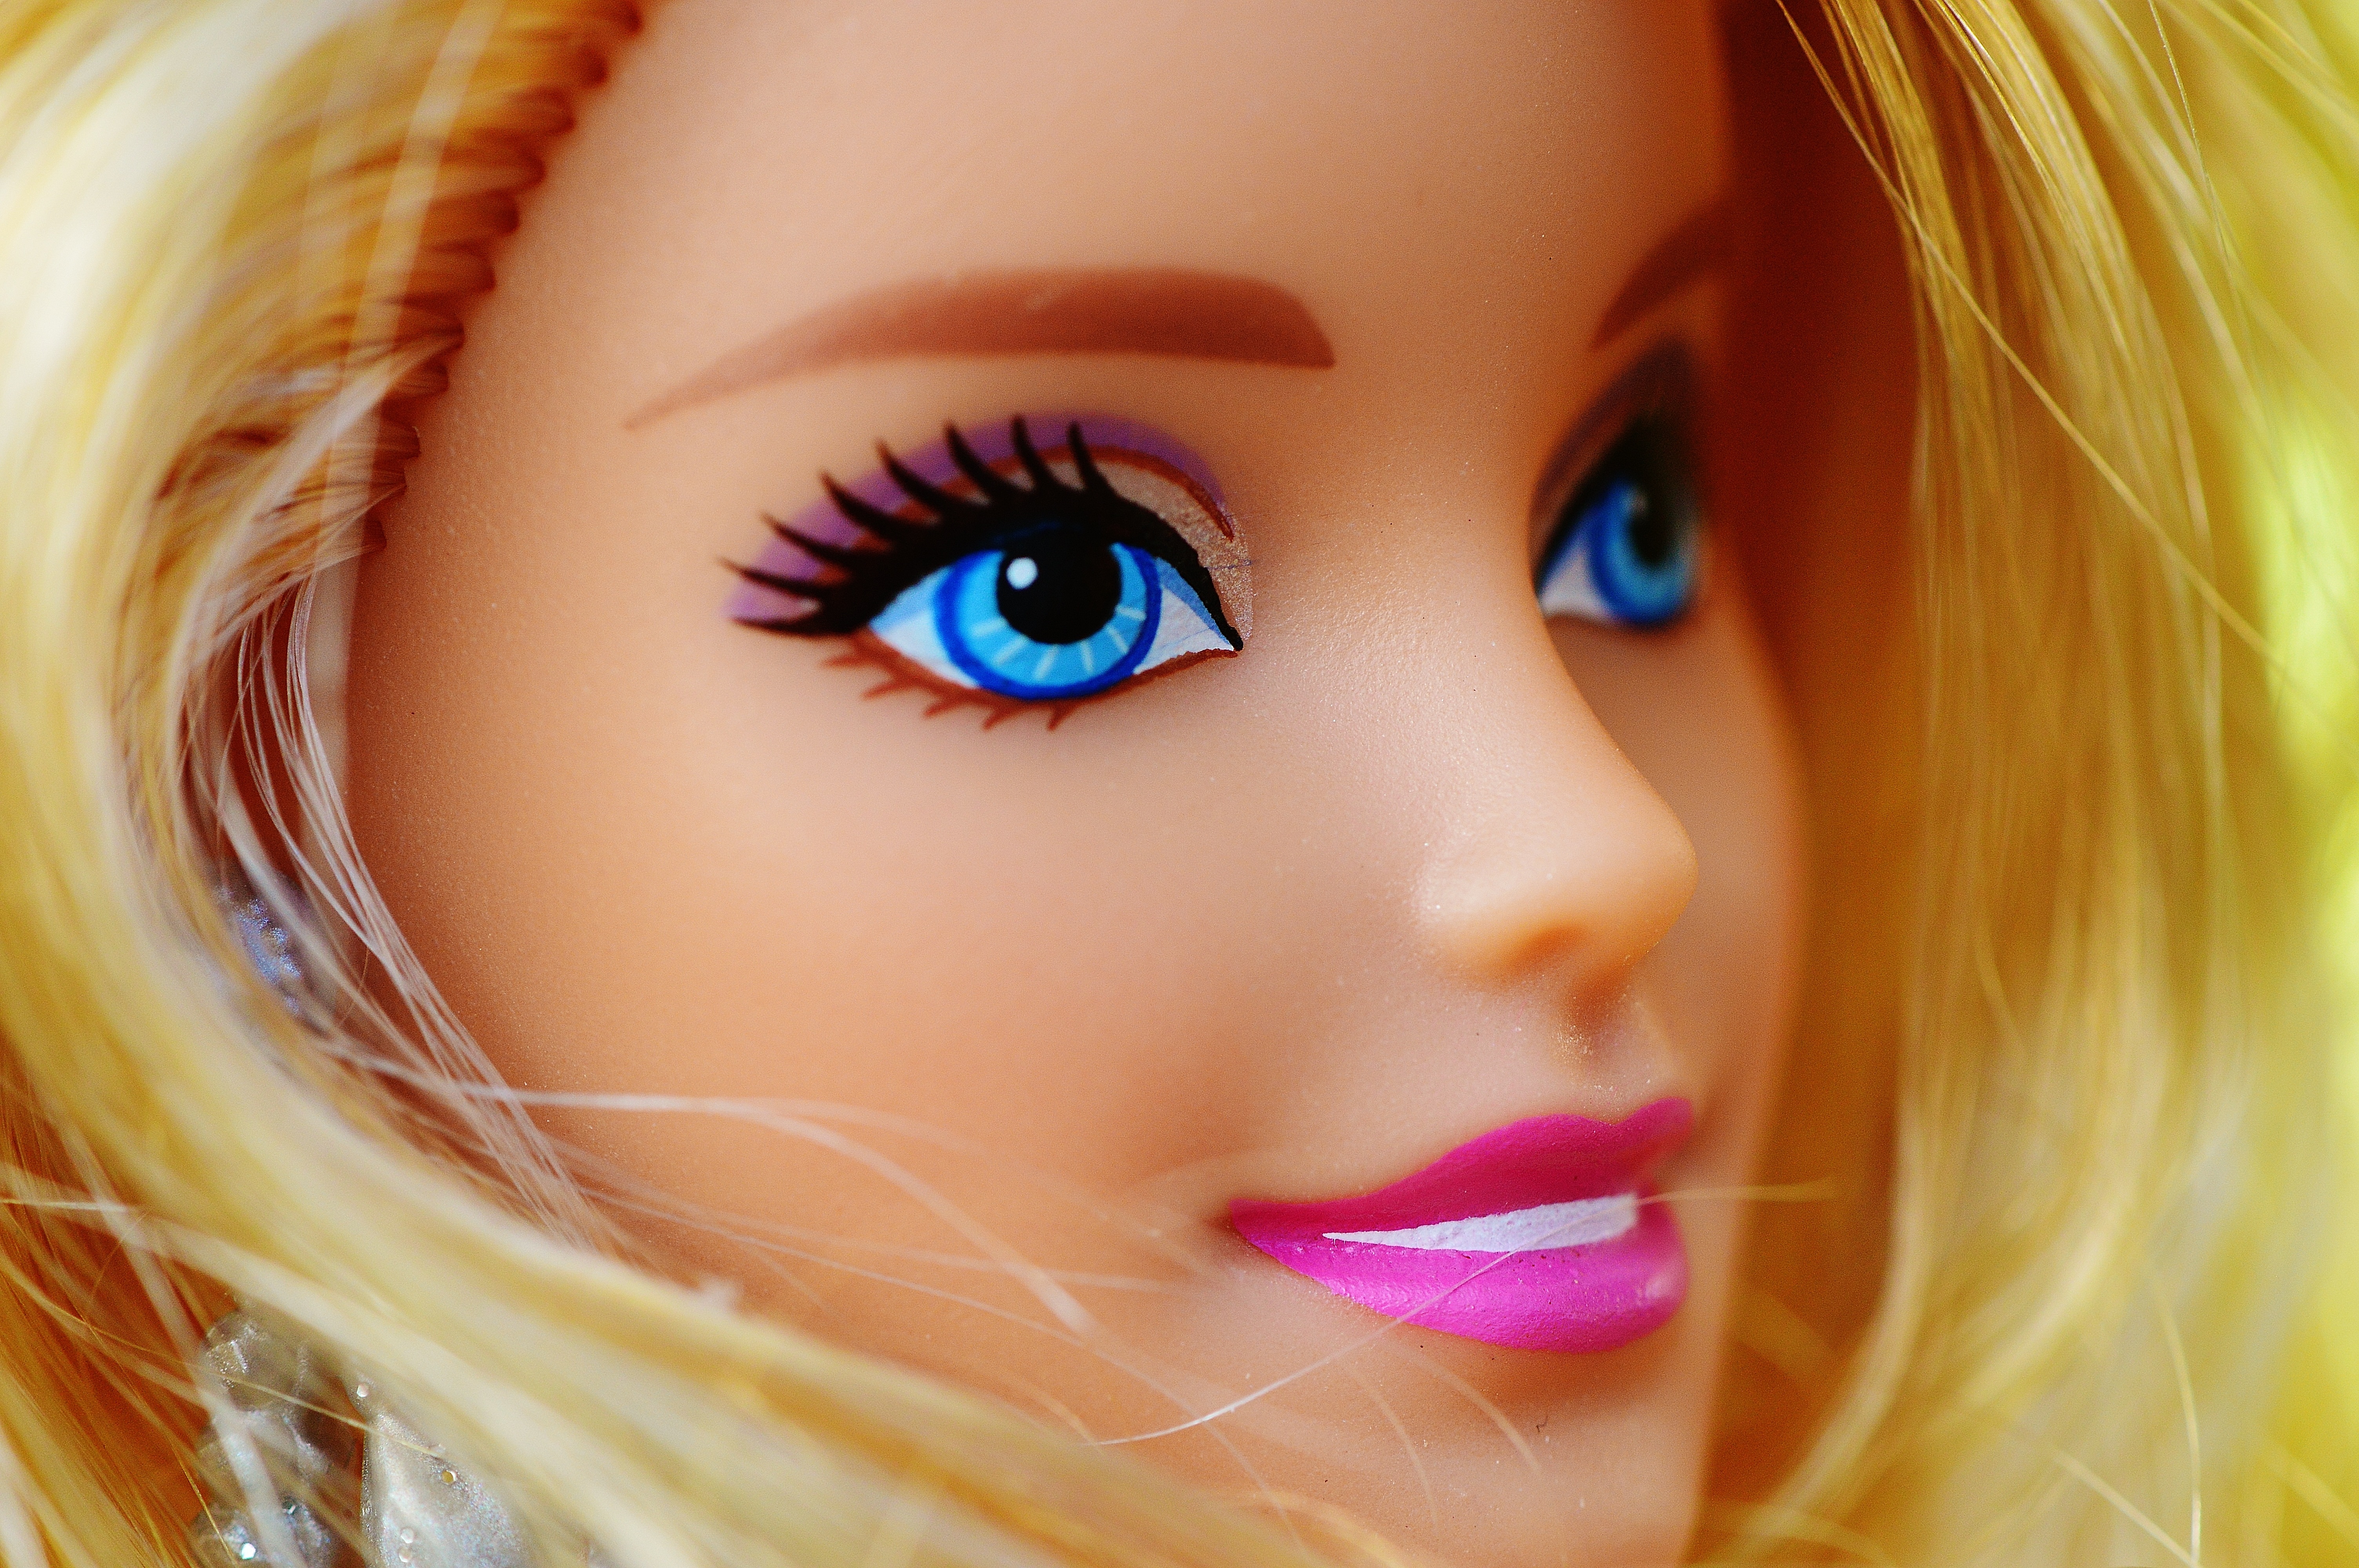
girl, hair, play, model, color, blue, pink, toy, lip, hairstyle, playful, eyelash, close up, human body, face, doll, nose, children, figure, eye, head, toys, skin, beauty, beautiful, blond, pretty, organ, sweetness, barbie, charming, children toys, macro photography, brown hair, girls toys, doll face, dolls picture